Washington's 3rd congressional district

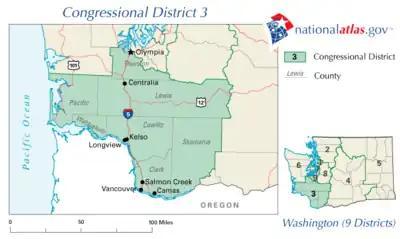

For the 118th and successive Congresses (based on redistricting following the 2020 census), the district contains all or portions of the following counties and communities: